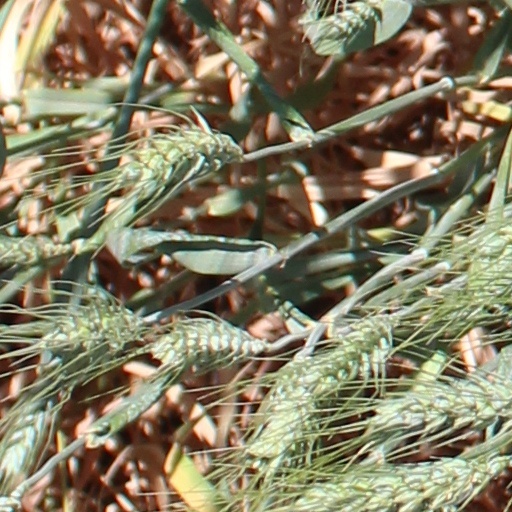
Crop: wheat